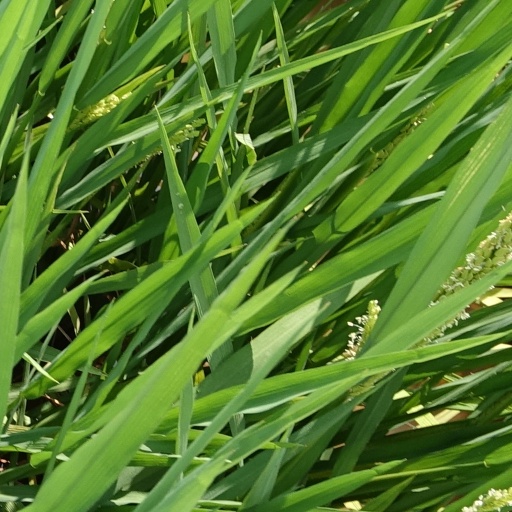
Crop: rice